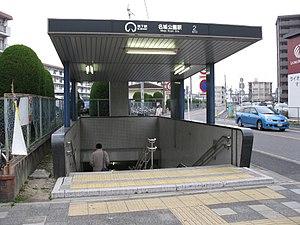
Meijō Kōen est une station du métro de Nagoya sur la ligne Meijō dans l'arrondissement de Kita à Nagoya.